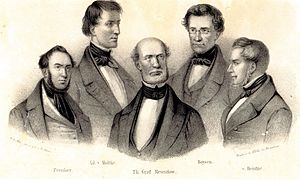
Theodor Reventlow / Gengivelser
Theodor greve Reventlow var en holstensk godsejer og amtmand, bror til Eugen Reventlow.